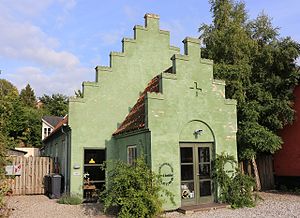
Gendøber / Historie / Anabaptismen i Danmark og Norden
Kristi Menigheds tidligere kirke i Frederiksværk
Kristi Menigheds tidl. kirkebygning Frederiksværk, Danmark
Anabaptister eller døberbevægelserne er protestantiske kristne, som har deres rod i 1500-årenes reformationsbevægelser. De gik/går ind for en bevidst bekendelse til troen og dermed for voksendåb; og nogle af dem modsatte sig at bære våben og at sværge eden, hvormed de kom i opposition til den bestående samfundsorden. Betegnelserne anabaptister eller gendøbere, som deres modstandere på reformationstiden anvendte, er polemiske. Selv kaldte de sig døbere eller brødre i Kristus. Nuværende anabaptistiske/døberiske kirkesamfund er mennonitter, amish og hutteritter. Senere frikirker som baptisterne er i konfessionel forstand ikke anabaptisk, men betragter sig delvis som teologiske efterkommere af reformationsperiodens døbere.